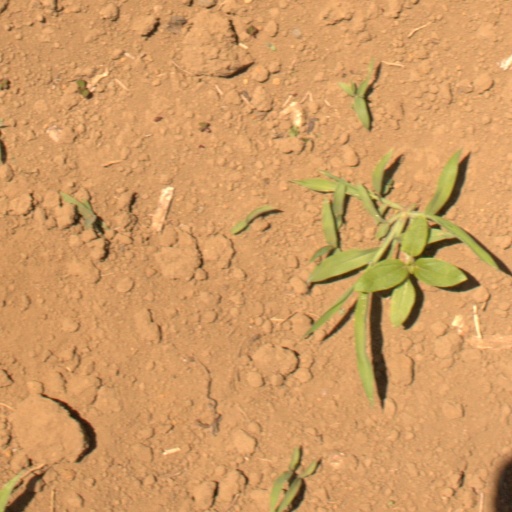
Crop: Jerusalem artichoke